Bob Sproull

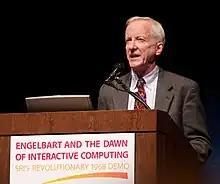
Bob Sproull in 2008

Robert Fletcher "Bob" Sproull (born c. 1945) is an American computer scientist, who worked for Oracle Corporation where he was director of Oracle Labs in Burlington, Massachusetts. He is currently an adjunct professor at the College of Information and Computer Sciences, at the University of Massachusetts Amherst.